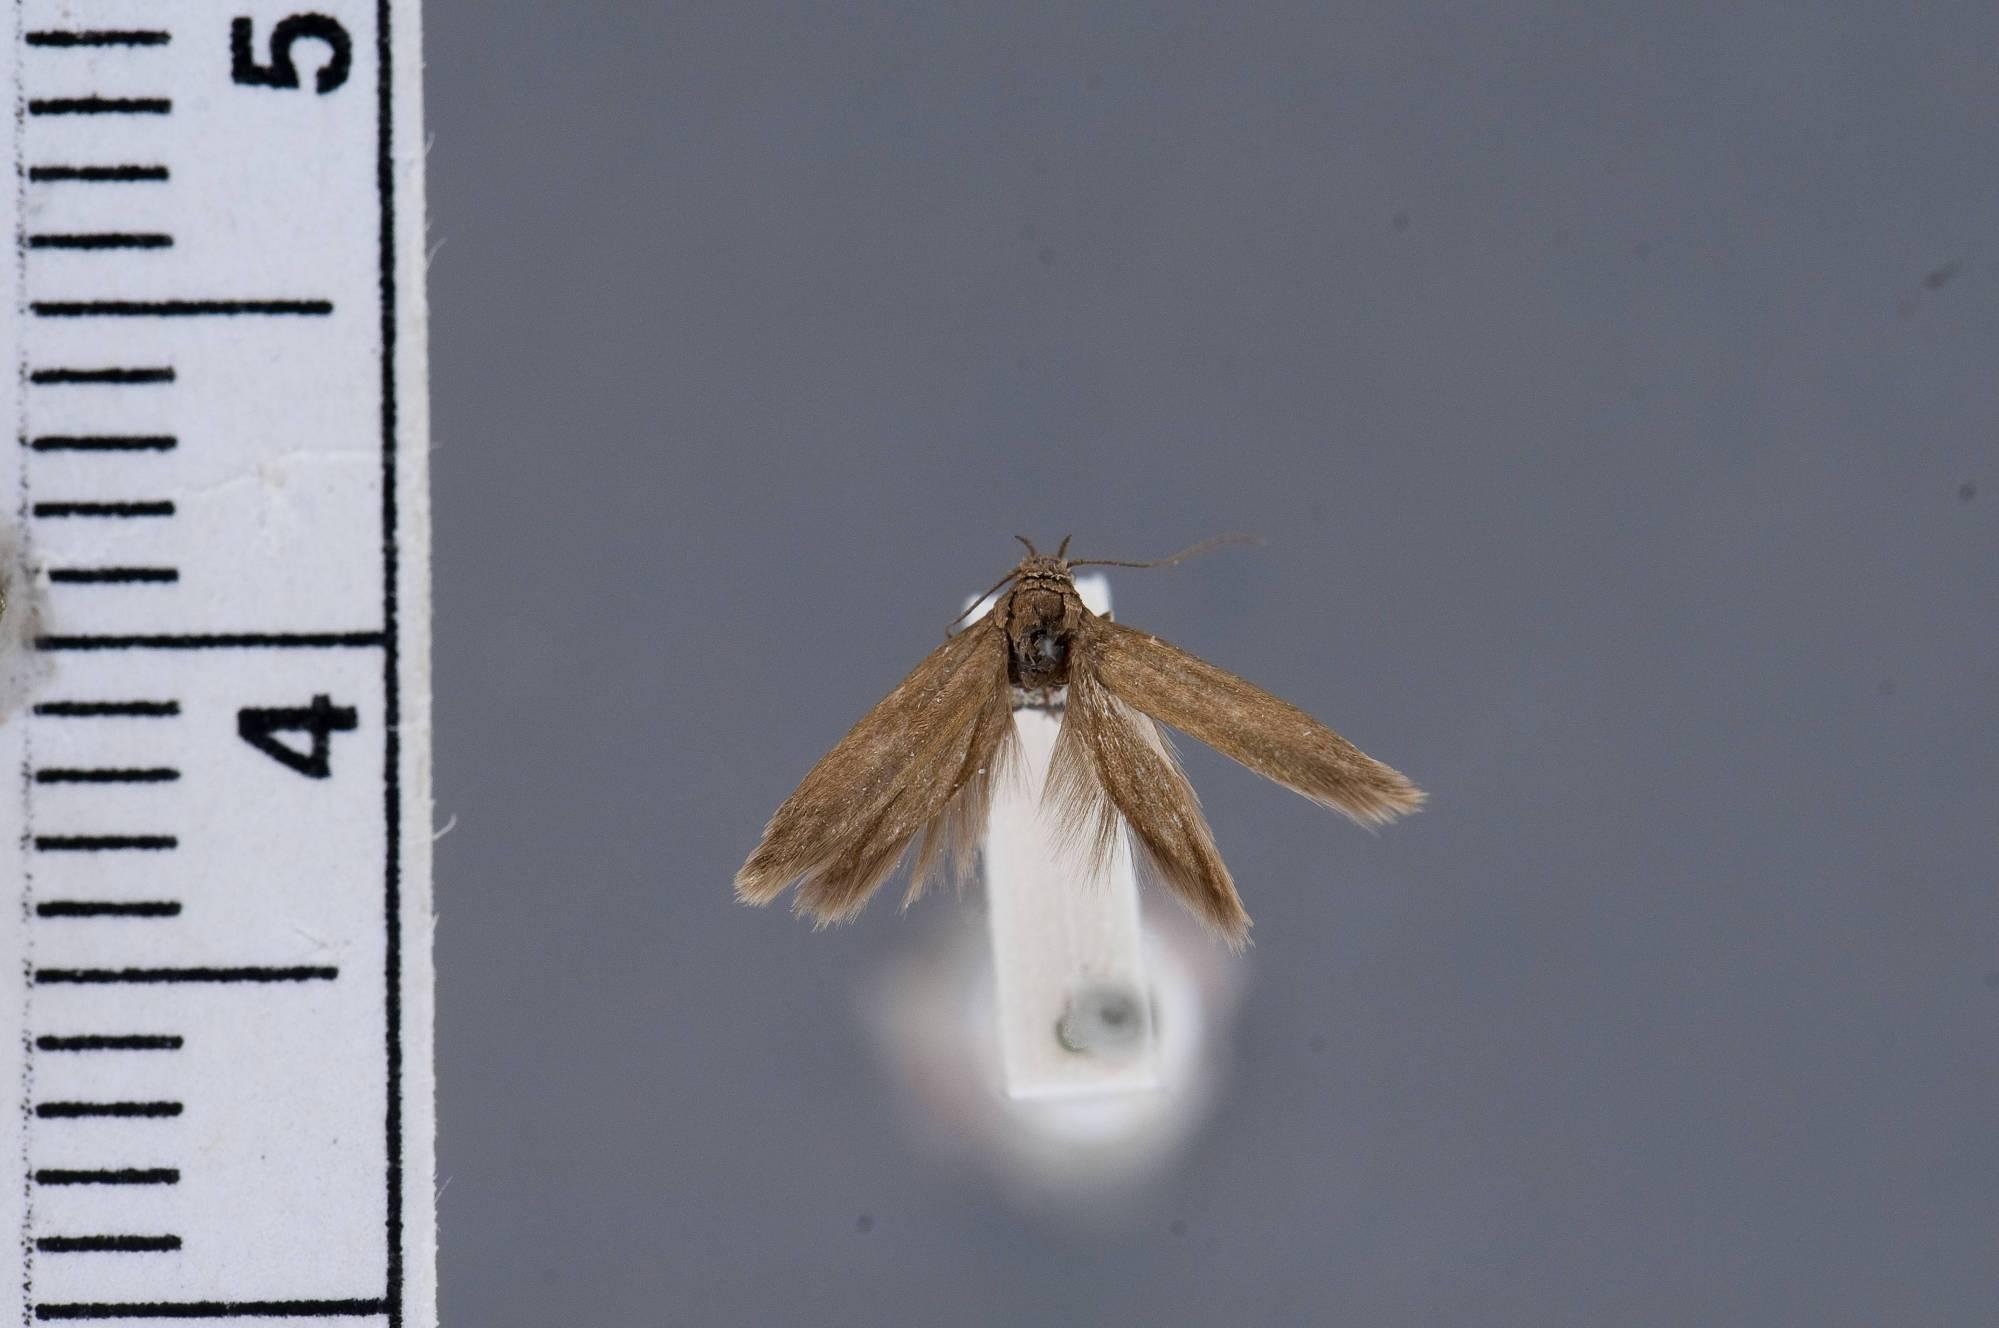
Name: Scythris occidalpella
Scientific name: Scythris occidalpella Jäckh, 1978
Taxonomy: Animalia, Arthropoda, Insecta, Lepidoptera, Glossata, Xyloryctidae, Scythridinae
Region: Rocca
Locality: Sestriere, Sopra, 2000 m, Italy
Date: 20 Aug 1933